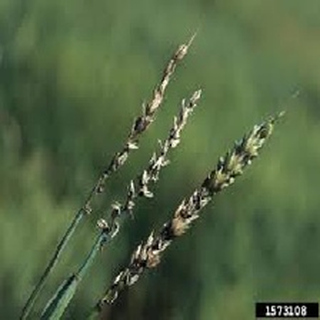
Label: wheat_smut